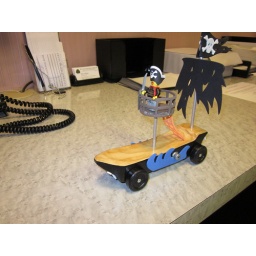
Made by my boss and his son for cub scouts.